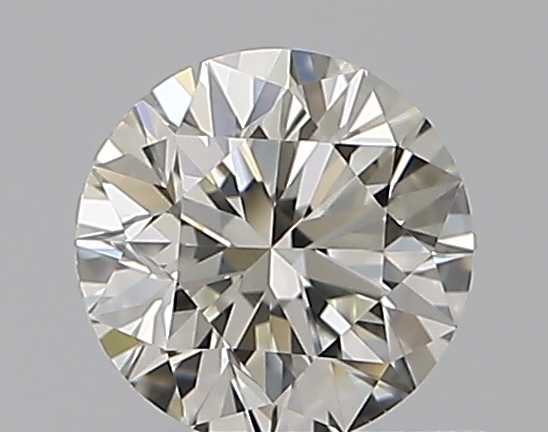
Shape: round
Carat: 0.5
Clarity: VVS2
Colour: J
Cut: VG
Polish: EX
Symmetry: VG
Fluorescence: N
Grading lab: GIA
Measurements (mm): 4.97 x 4.99 x 3.2